Manhattan Shakedown

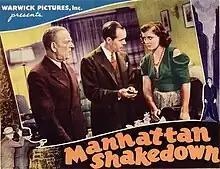

Manhattan Shakedown is a 1937 American-Canadian crime drama film directed by Leon Barsha and starring John Gallaudet, Rosalind Keith and Phyllis Clare. It was shot in studios in Victoria, British Columbia.